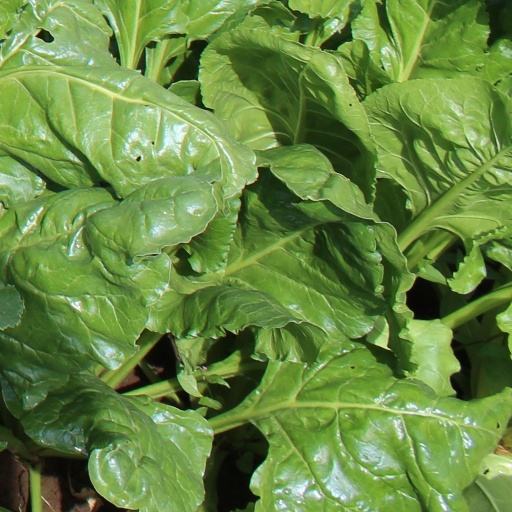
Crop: sugar beet